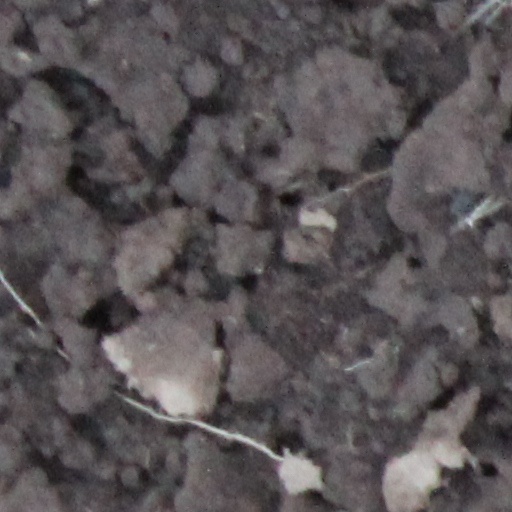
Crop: wheat